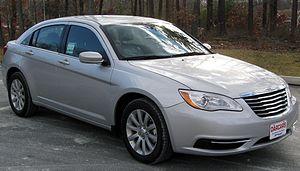
La 200 est une berline produite par le constructeur automobile américain Chrysler. La première génération de ce modèle, qui se présente comme la remplaçante de la Chrysler Sebring, est en fait un profond restylage de cette dernière. Elle est présentée en Europe sous le nom de Lancia Flavia au salon international de l'automobile de Genève 2011, mais n'a finalement été commercialisée en Europe qu'en version Cabriolet. La deuxième génération est présentée au salon de Détroit en mars 2014.
"Les véhicules construits par l'entreprise Chrysler sont des modèles portant le nom de ""Chrysler"", plutôt que l'une de leurs filiales. La plupart des Chryslers ont été des voitures de luxe, hormis en 1970 pour les modèles Européens qui ont été développés par les divisions Simca et Rootes.